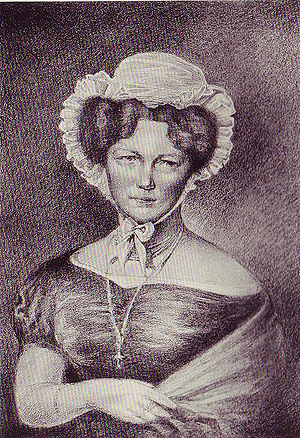
Carl von Clausewitz / Biografi / De første tjenesteår
Hustruen Marie von Clausewitz (1779–1836) efter et samtidigt litografi
Carl Philipp Gottlieb von Clausewitz var en preussisk general, som var militærteoretiker og reformerede hæren.